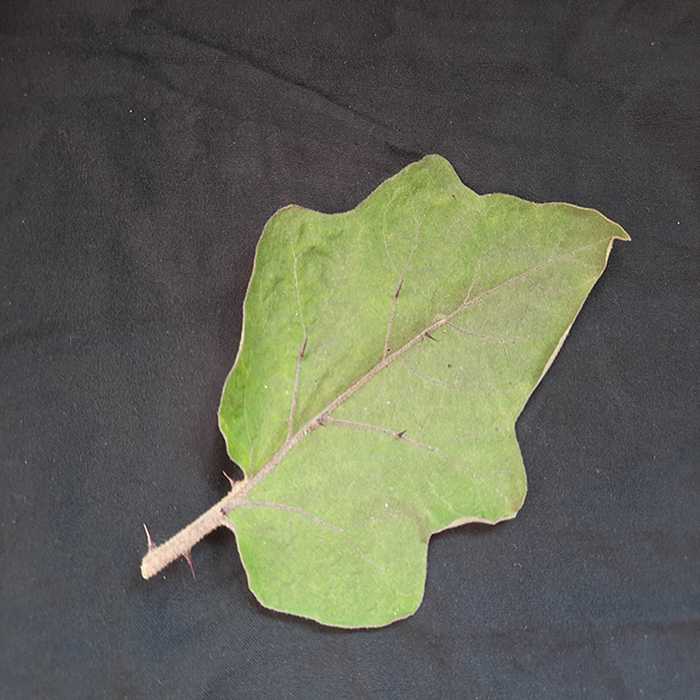
Plant: Eggplant
Label: Eggplant fresh leaf